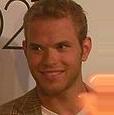
Age: 24